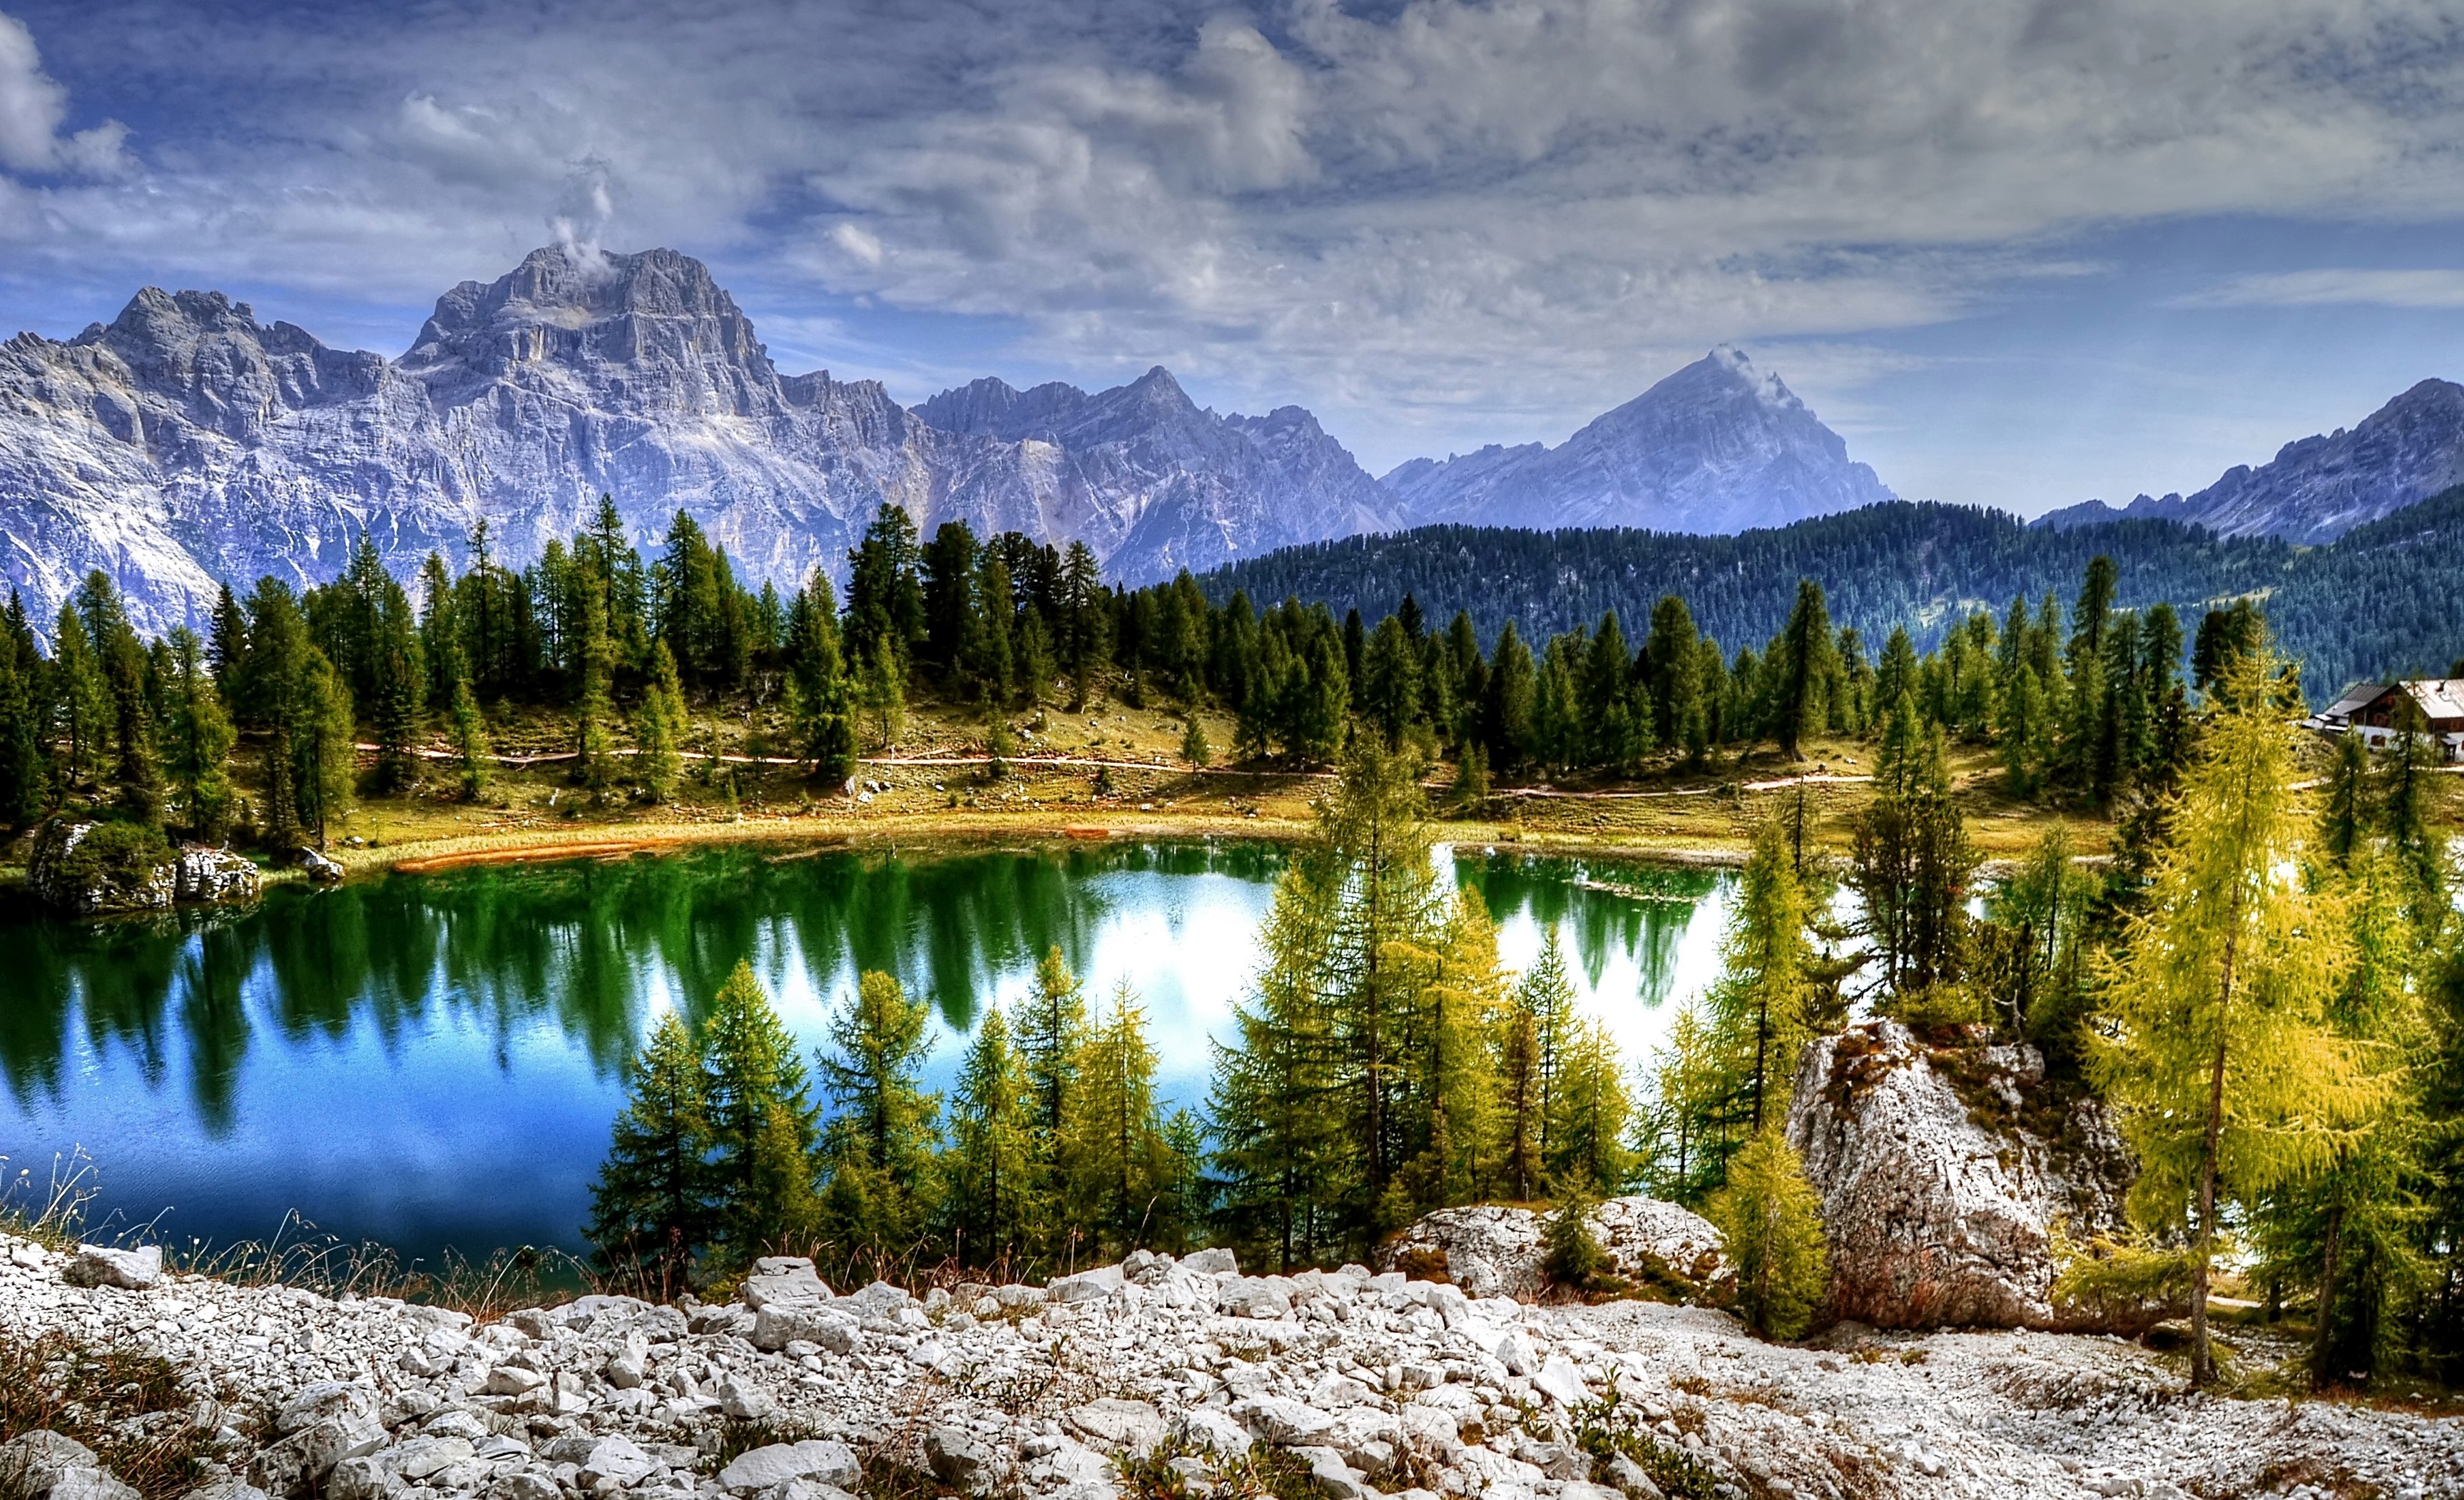
landscape, tree, nature, forest, rock, wilderness, mountain, snow, winter, light, cloud, sky, hiking, meadow, lake, view, valley, mountain range, summer, reflection, hike, autumn, park, italy, alpine, blue, national park, season, ridge, clouds, great, mountains, alps, plateau, bergsee, loch, alm, dolomites, belluno, mountain world, landform, alpine panorama, unesco world heritage, atmospheric phenomenon, mountainous landforms, sorapiss, lago federa, antelao